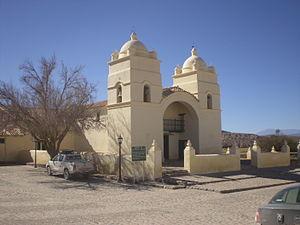
La province de Salta est une province de l'Argentine, située à l'extrême nord-ouest du pays. Elle est limitée au nord par la province de Jujuy et par la Bolivie, à l'est par le Paraguay, Formosa et la province du Chaco, au sud par les provinces de Santiago del Estero, de Tucumán et de Catamarca, enfin à l'ouest par le Chili.
Molinos est une petite ville de la province de Salta, en Argentine, et le chef-lieu du département de Molinos.